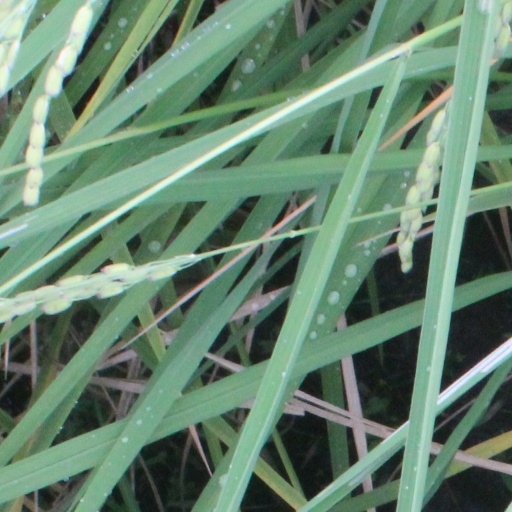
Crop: rice